History of Finland

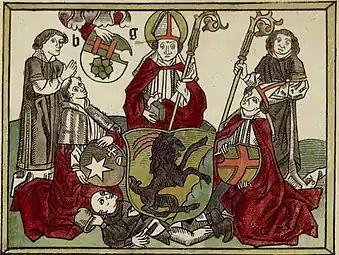
In the middle is the patron saint of Finland, Saint Henry, on the right side of him is Bishop Konrad Bitz and on the left is Dean Magnus Stjernkors; from "Missale Aboense" (1488)

It was the Swedish regent, Birger Jarl, who allegedly established Swedish rule in Finland through the Second Swedish Crusade, most often dated to 1249. "Erik's Chronicle", the only source narrating the crusade, describes that it was aimed at Tavastians. A papal letter from 1237 states that the Tavastians had reverted from Christianity to their old ethnic faith. Historians have raised doubts that the Second Swedish Crusade took place in 1249 due to Sweden and Norway being locked in conflict at the time, and some have suggested that it instead took place before Swedish forces were supposedly defeated by Alexander Nevsky in the 1240 Battle of the Neva.